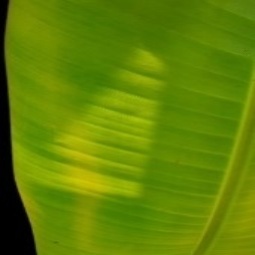
Label: Sulphur